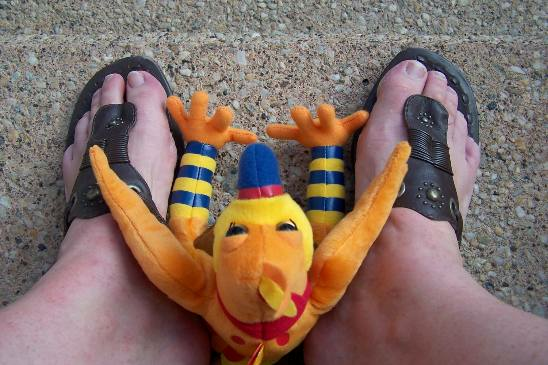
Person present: No